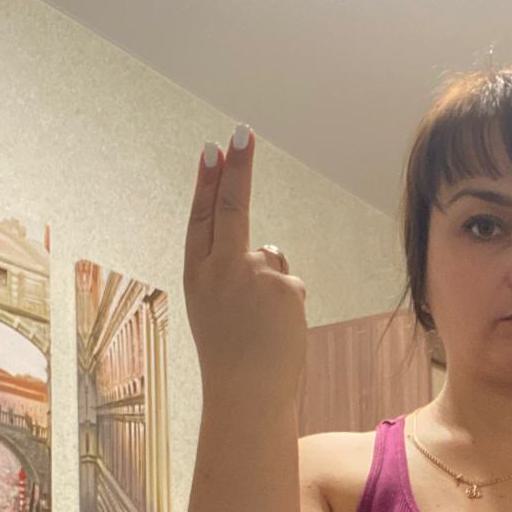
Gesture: two_up_inverted